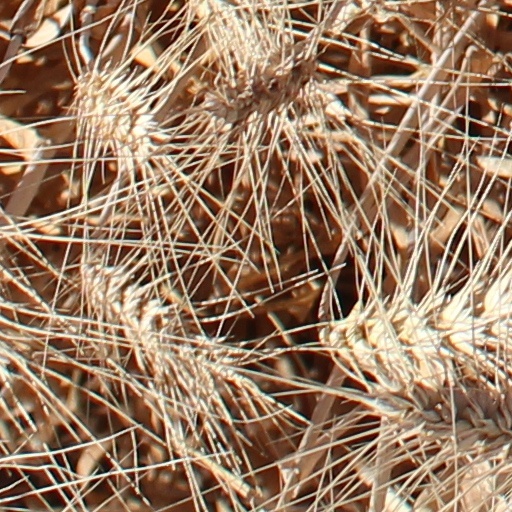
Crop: wheat